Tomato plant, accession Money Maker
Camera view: horizontal (90 deg, fisheye); turntable rotation: 330 degrees
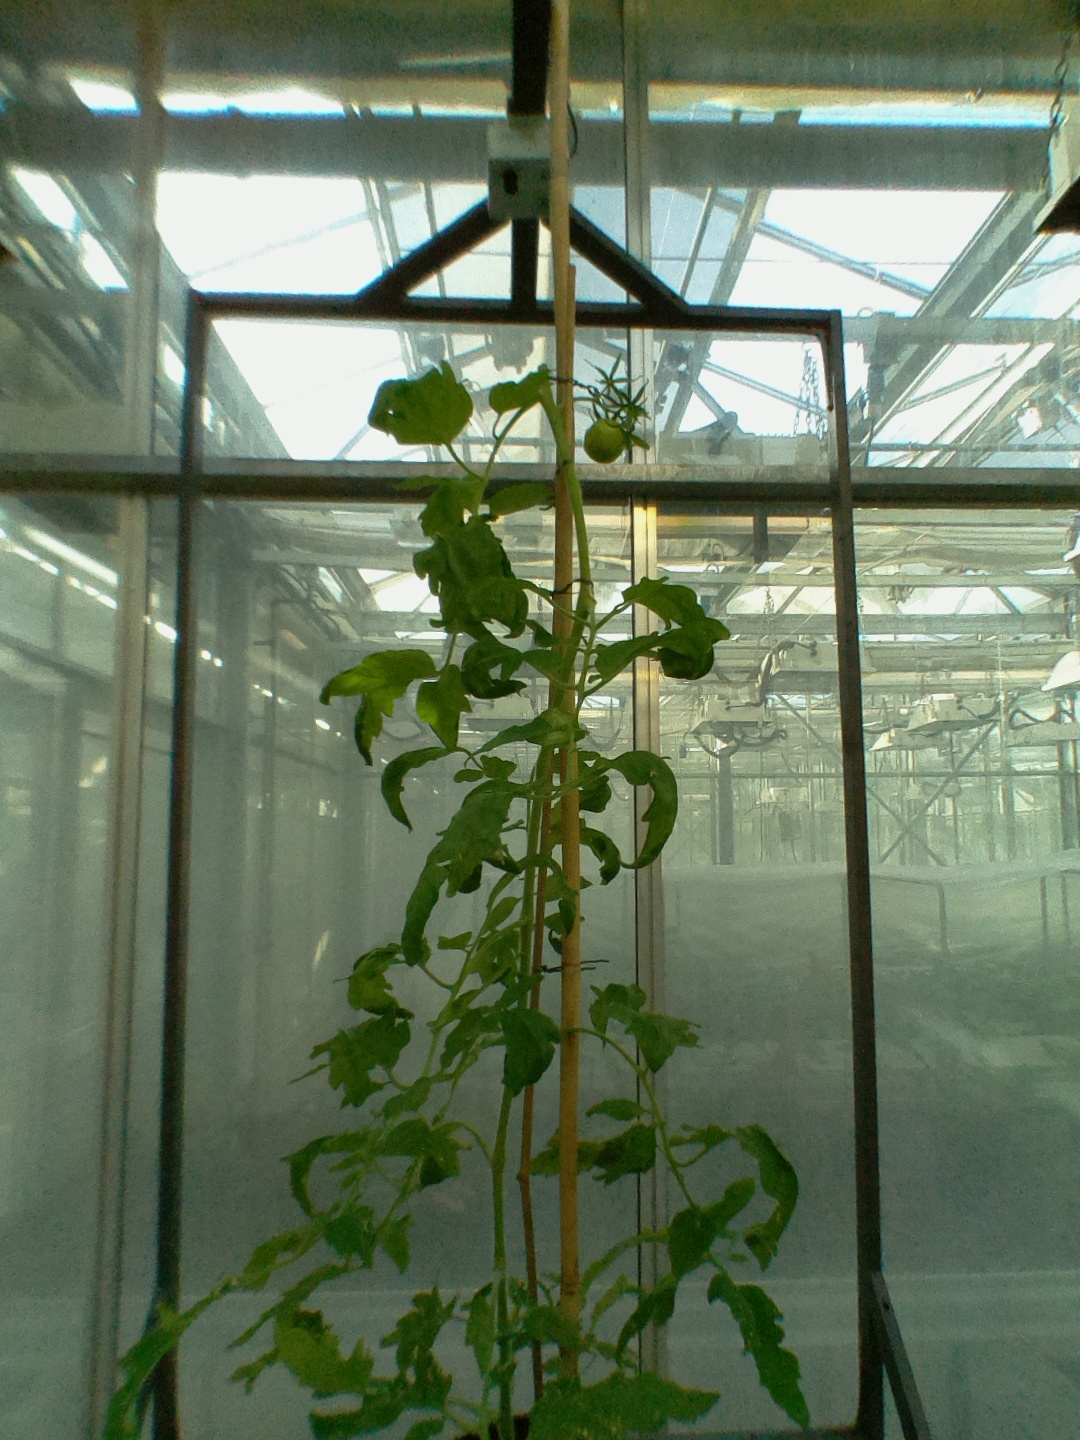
BBCH growth stage 73: 30%-40% of final fruit size